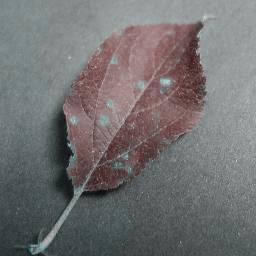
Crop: apple
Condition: cedar_rust